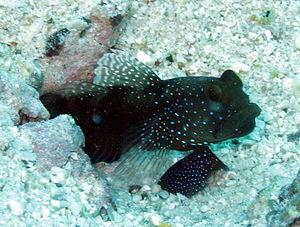
Cryptocentrus fasciatus, le Gobie sellé, est une espèce de gobies, de la sous-famille des Gobiinae et du genre Cryptocentrus.